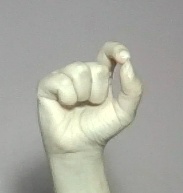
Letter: fa